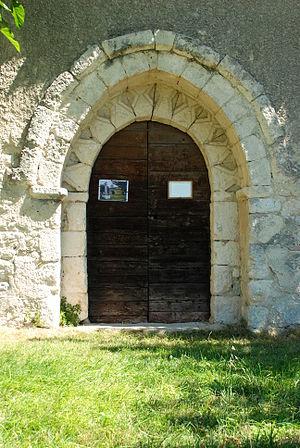
France - Drôme - Chapelle des Barquets
La chapelle des Barquets est une chapelle de style roman située à Montségur-sur-Lauzon dans le département français de la Drôme et la région Rhône-Alpes